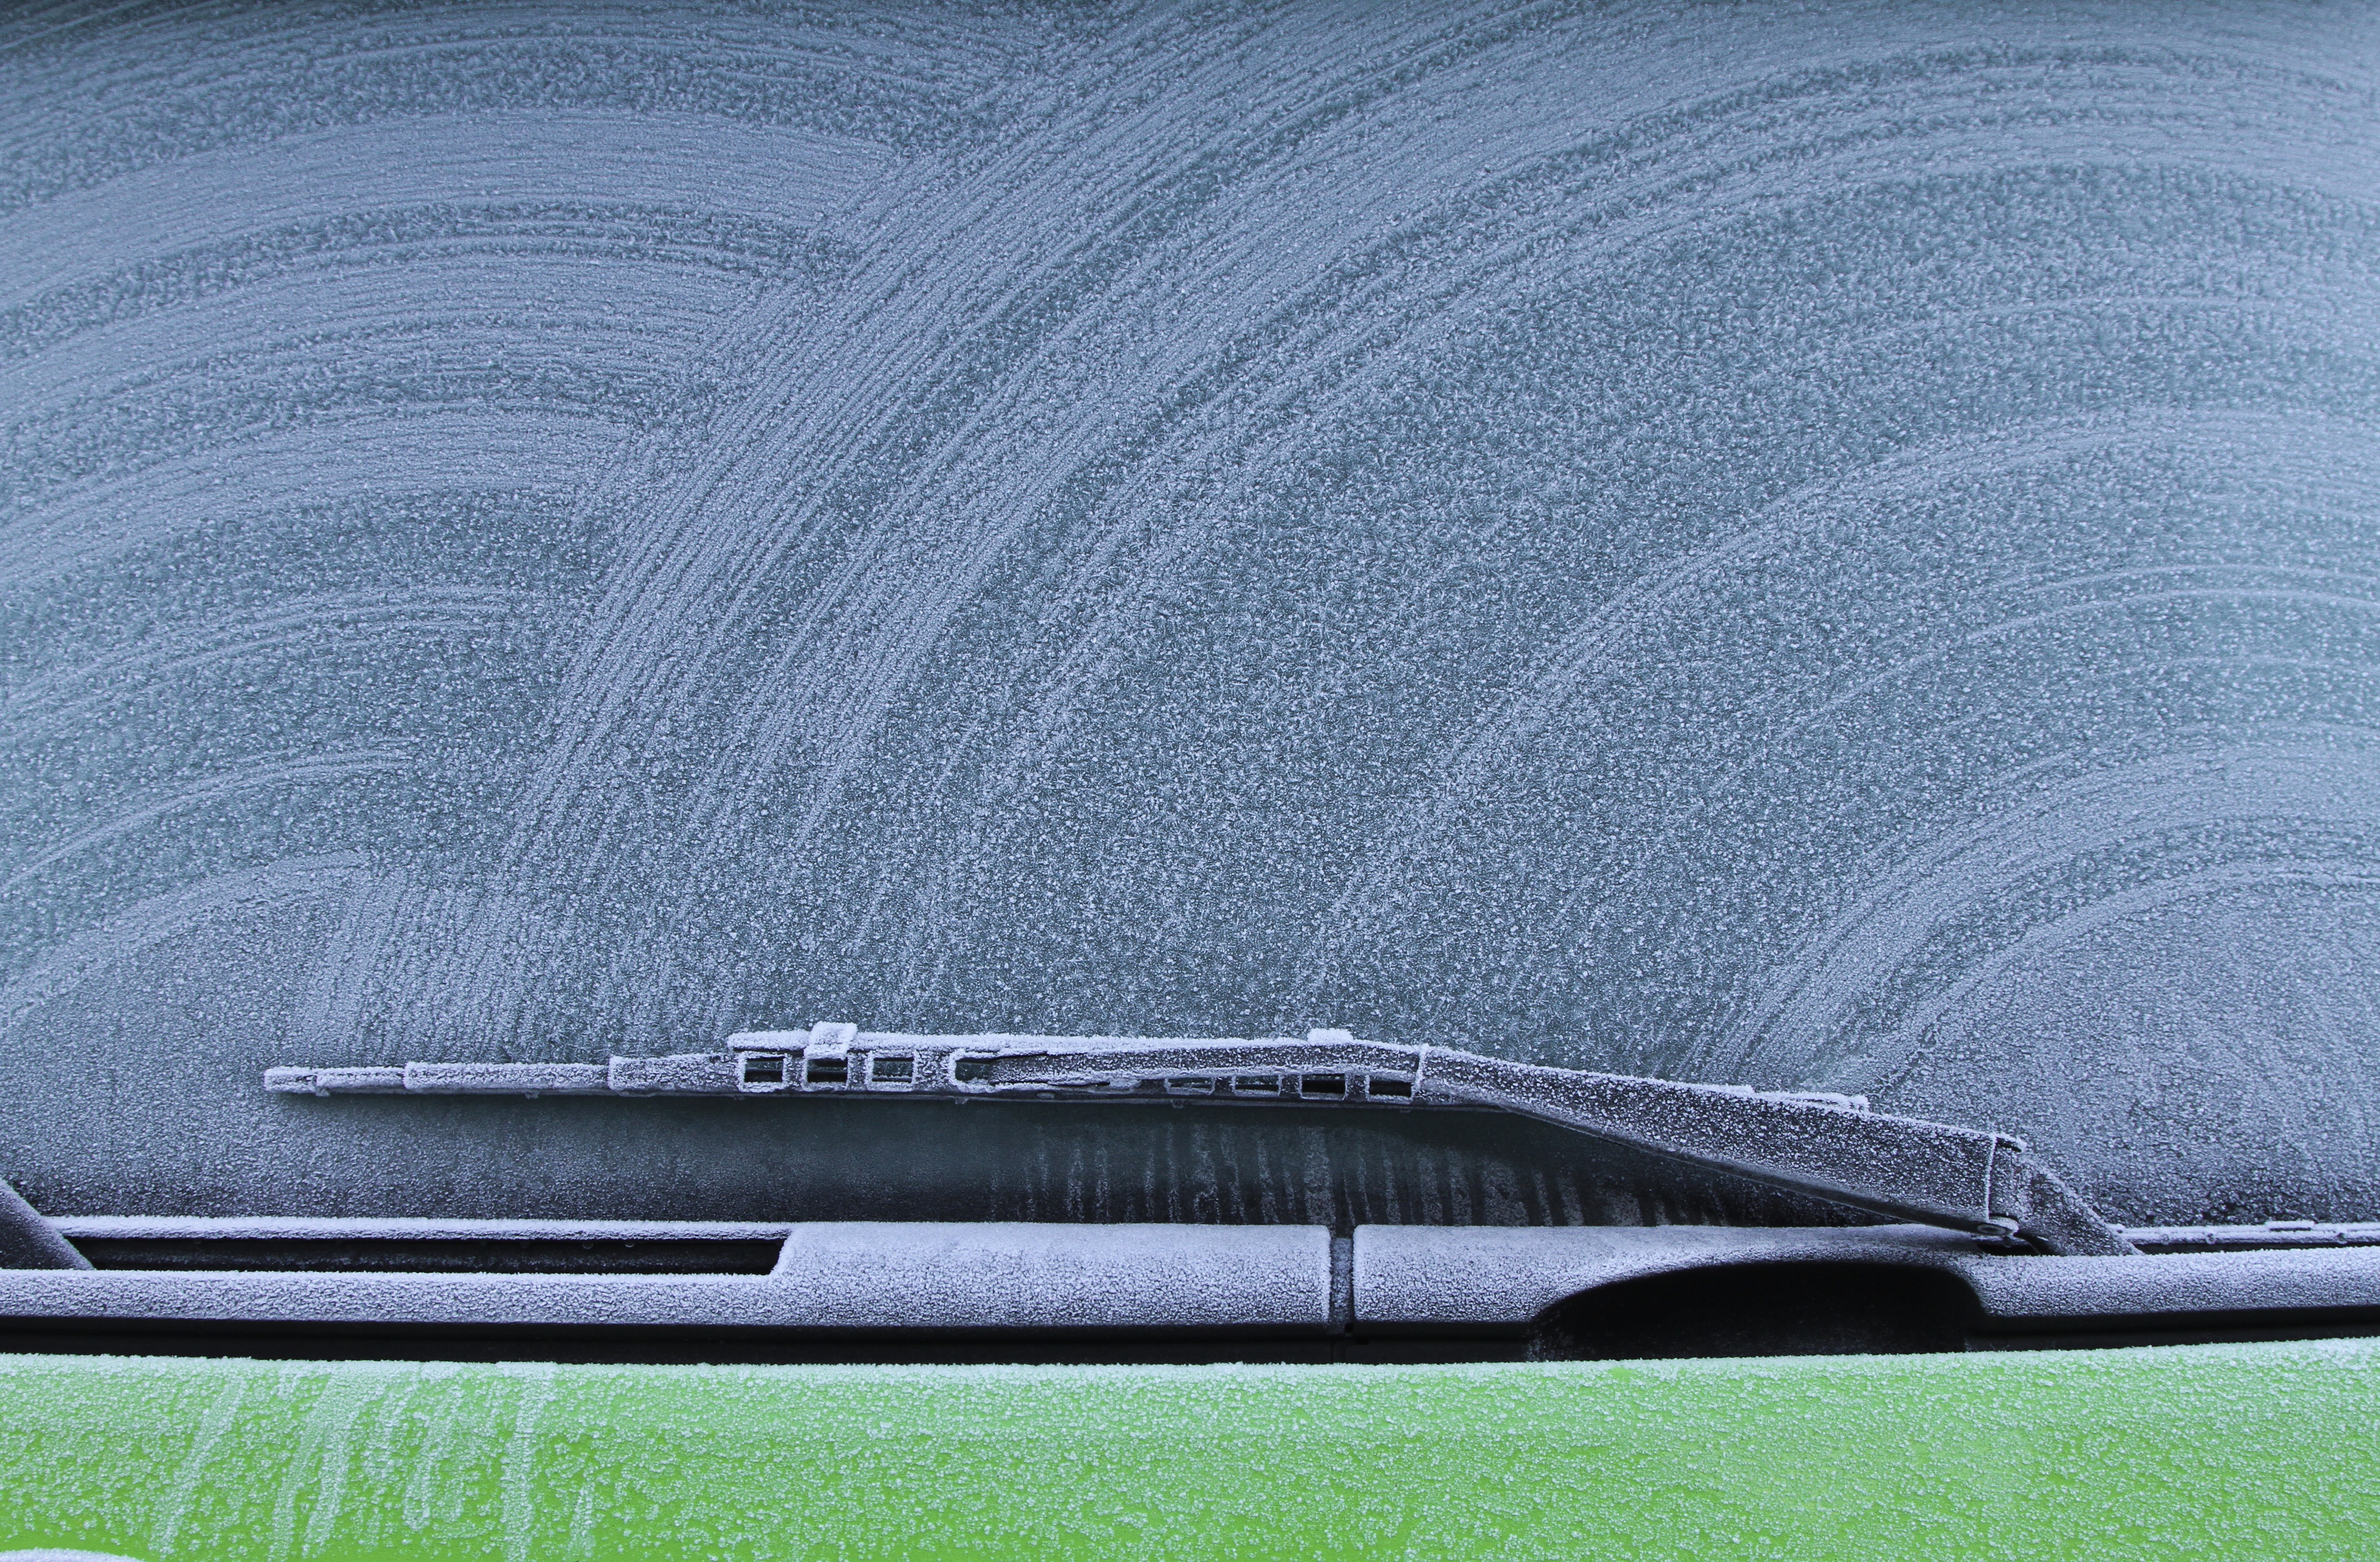
car, windshield, wiper, drawing, windscreen